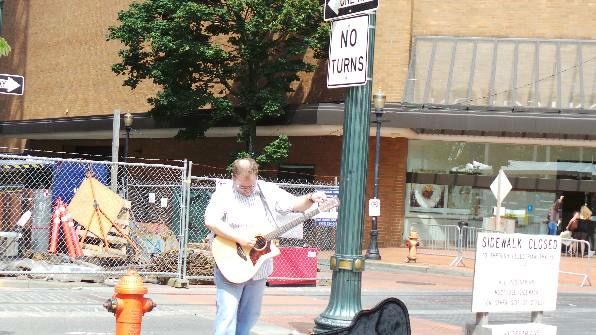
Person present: Yes